Chacombe

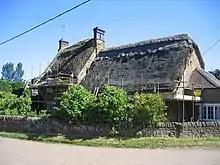
A cottage in Silver Street being thatched in 2006

Hugh of Chalcombe, lord of the manor of Chacombe, founded the Augustinian Chacombe Priory in the reign of Henry II (1154–1189). It was just west of the present village.